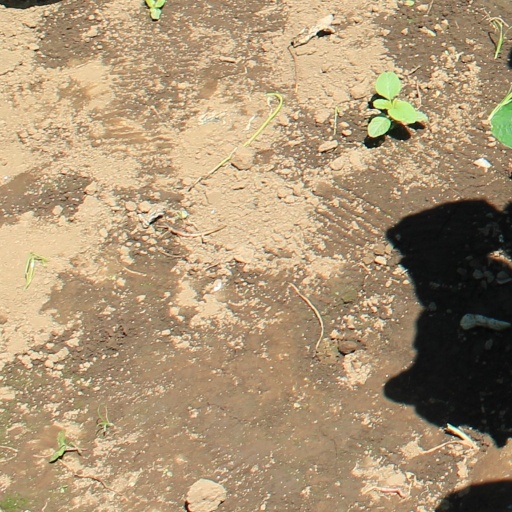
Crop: soybean